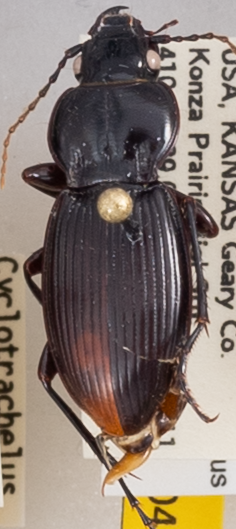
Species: Cyclotrachelus sodalis colossus
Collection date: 2020-06-15
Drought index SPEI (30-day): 0.142
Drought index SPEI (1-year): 1.038
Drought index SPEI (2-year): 1.69